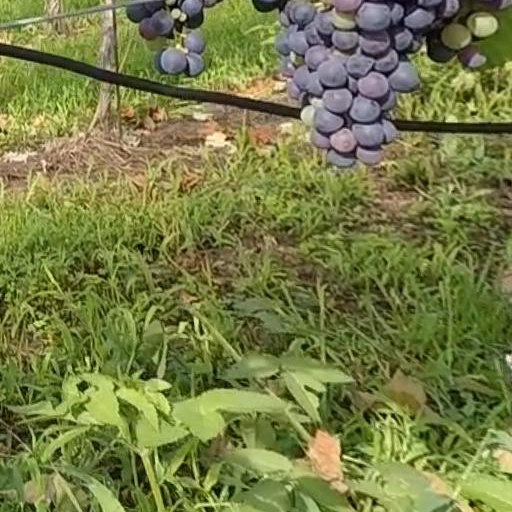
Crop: grape